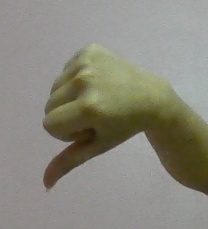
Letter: waw